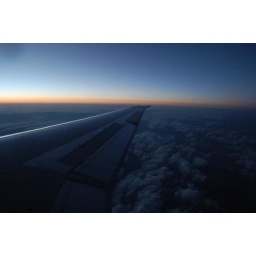
my first real encounter with flying in an airplane